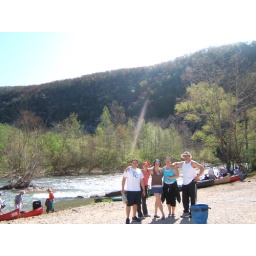
canoe trip in the hills of Arkansas squill like a pig boy